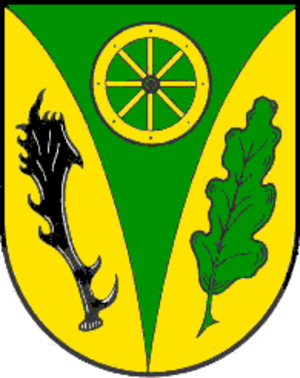
Binnen
Coat of arms of Binnen
Binnen er en kommune med godt 1.000 indbyggere, beliggende mod vest i centrale del af Landkreis Nienburg/Weser, i den tyske delstat Niedersachsen.